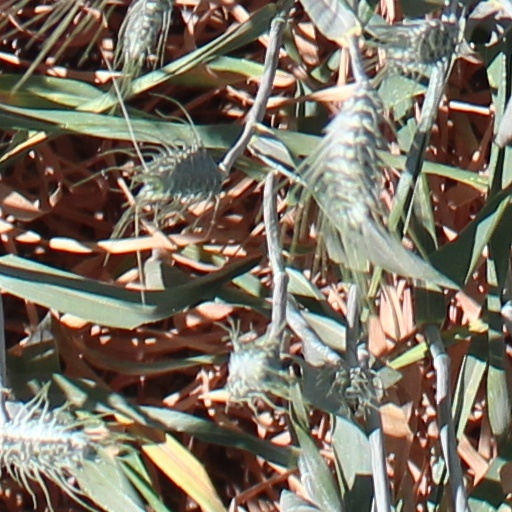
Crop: wheat